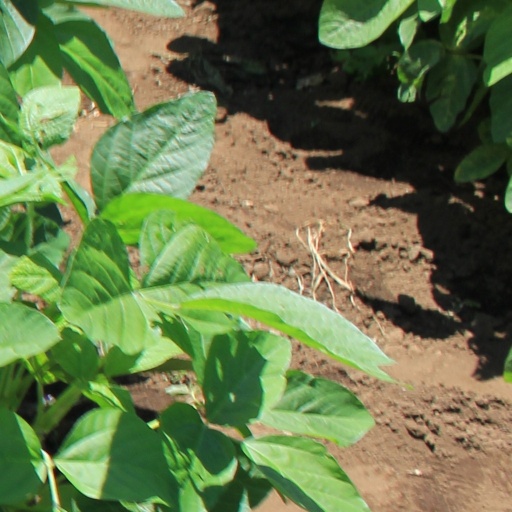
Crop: soybean